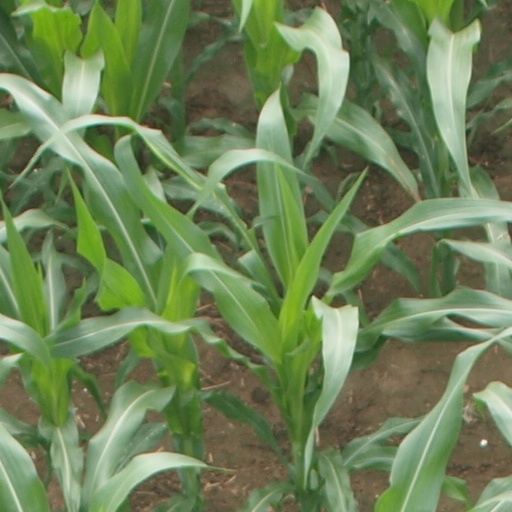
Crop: maize; corn